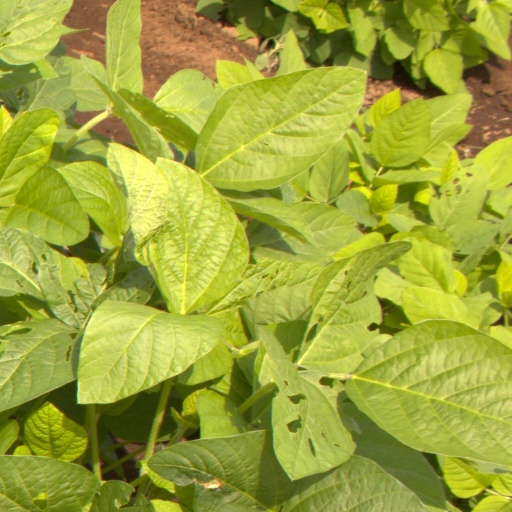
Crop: soybean